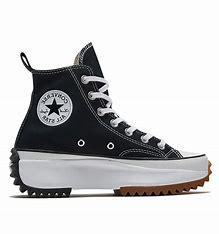
Brand: Converse
Model: 100